Mario Scelba

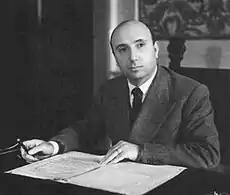
Mario Scelba in 1947

Scelba reported to Parliament the next day that so far as the police could determine, the Portella della Ginestra shooting was non-political. He claimed that bandits notoriously infested the valley in which it occurred; however, that version was challenged by the left. The Italian Communist Party (PCI) deputy Girolamo Li Causi stressed the political nature of the massacre, claiming that the Mafia had perpetrated the attack, in cahoots with the large landowners, monarchists and the rightist Common Man's Front. He also claimed that police inspector Ettore Messana – supposed to coordinate the prosecution of the bandits – had been in league with Giuliano and denounced Scelba for allowing Messana to remain in office. Later documents would substantiate the accusation.